Puerto Rico

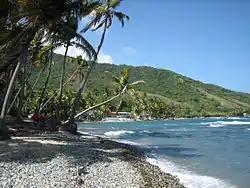

In 2009, the United Nations Special Committee on Decolonization approved a draft resolution calling on the U.S. government to expedite a process that would allow the Puerto Rican people to exercise fully their inalienable right to self-determination and independence. In November 2012, a two-question referendum took place, simultaneous with the general elections. The first question, voted on in August, asked voters whether they wanted to maintain the current status under the territorial clause of the U.S. Constitution. 54% voted against the status quo, effectively approving the second question to be voted on in November. The second question posed three alternate status options: statehood, independence, or free association. 61.16% voted for statehood, 33.34% for a sovereign free-associated state, and 5.49% for independence.